Picornavirus

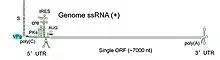
Foot-and-mouth disease virus genome and RNA structural elements

Genomic RNAs of picornaviruses possess multiple RNA elements, and they are required for both negative- and positive-strand RNA synthesis. The cis-acting replication element (CRE) is required for replication. The stem-loop-structure that contains the CRE is independent of position, but changes with location between virus types when it has been identified. Also, the 3' end elements of viral RNA are significant and efficient for RNA replication of picornaviruses. The 3' end of picornavirus contains a poly(A) tract, which is required for infectivity. RNA synthesis, though, is hypothesized to occur in this region. The 3' end NCR of poliovirus is not necessary for negative-strand synthesis, but is important element for positive–strand synthesis. Additionally, the 5' end NCR that contains secondary structural elements is required for RNA replication and poliovirus translation initiation. Internal ribosome entry sites are RNA structures that allow cap-independent initiation of translation, and are able to initiate translation in the middle of a messenger RNA.